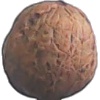
Label: Walnut 1